54 University Avenue

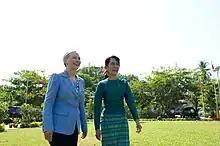
U.S. Secretary of State Hillary Clinton and Aung San Suu Kyi on the east lawn in 2011

Aung San Suu Kyi met people of various backgrounds, political views and religions in the house during 1988 uprisings. She remained under house arrest for almost 15 of the 21 years from 1989 to 2010 in the house.